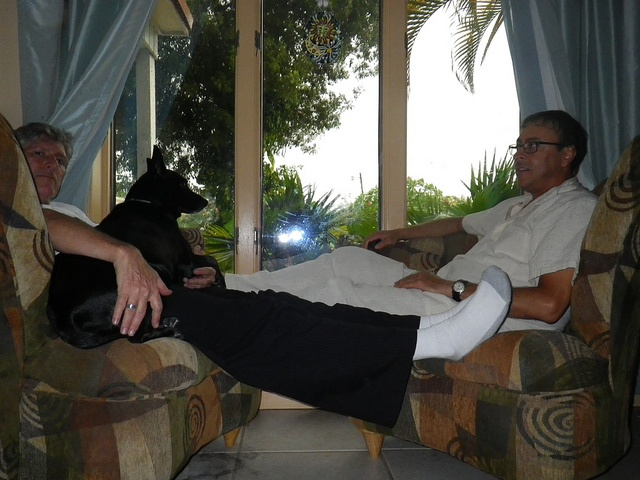
Two men and a dog relaxing next a large window.
the men are sitting with their legs up and a dog is with them.
People relaxing with their dog on couches by a window
Two men sitting on couches next to an open window in a living room.
two people propping their feet on each others chair with a dog sitting on ones lap